Ishka

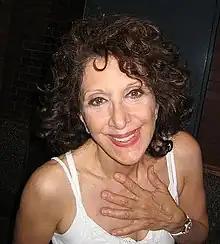
Andrea Martin (2008)

Director David Livingston recalled that they had a difficult time finding somebody to play Ishka; at one point, he even made the unpopular suggestion that Wallace Shawn (Grand Nagus Zek) appear in drag as Quark and Rom's mother. Andrea Martin was cast at the suggestion of episode director René Auberjonois (Odo), who felt the actress could manage the right balance of comedy and good acting that was missing from the applicants he had seen thus far. Showrunner Ira Steven Behr agreed with Auberjonois on the casting, later saying he loved her on "Second City Television". Martin was offered the role without even having to audition. Ira Behr, Robert Hewitt Wolfe, and David Livingston all had good things to say about the casting of Martin as Ishka.